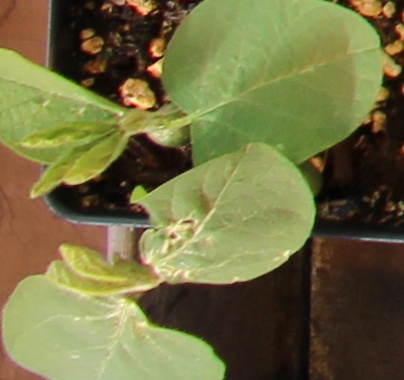
Label: Soybean